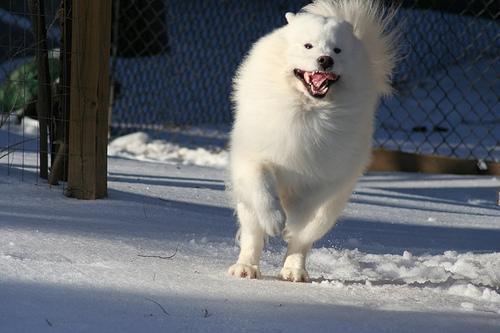
samoyed